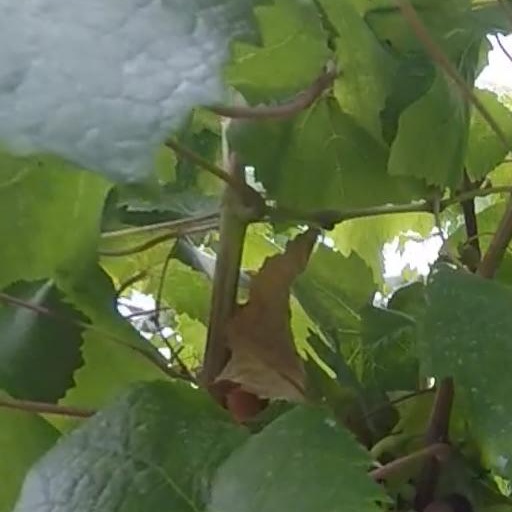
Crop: grape